The Aquatic Effect

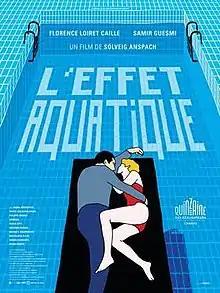
Film poster

The Aquatic Effect, also known as The Together Project, is a 2016 French-Icelandic comedy-drama film directed by Sólveig Anspach. It was screened in the Directors' Fortnight section at the 2016 Cannes Film Festival where it won the SACD Award. It won the César Award for Best Original Screenplay at the 42nd César Awards.